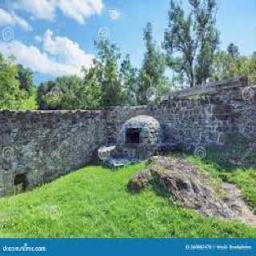
Schellenberg Castle